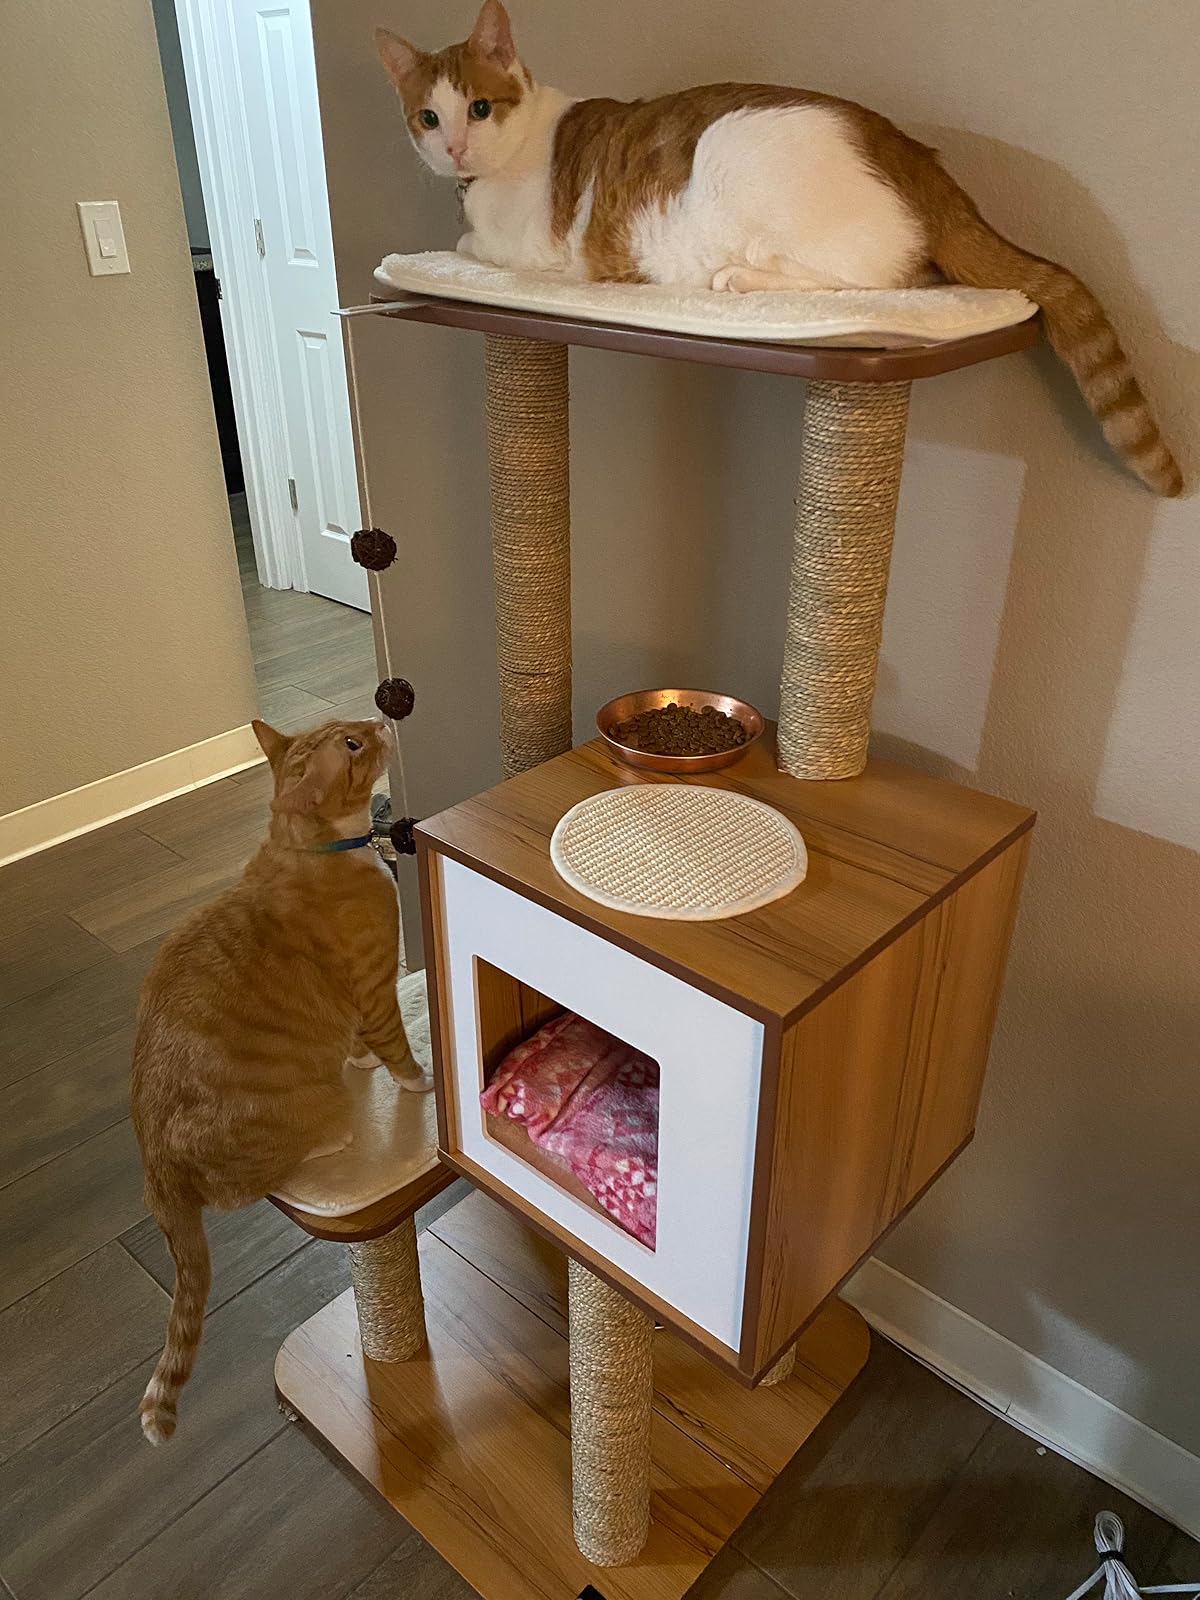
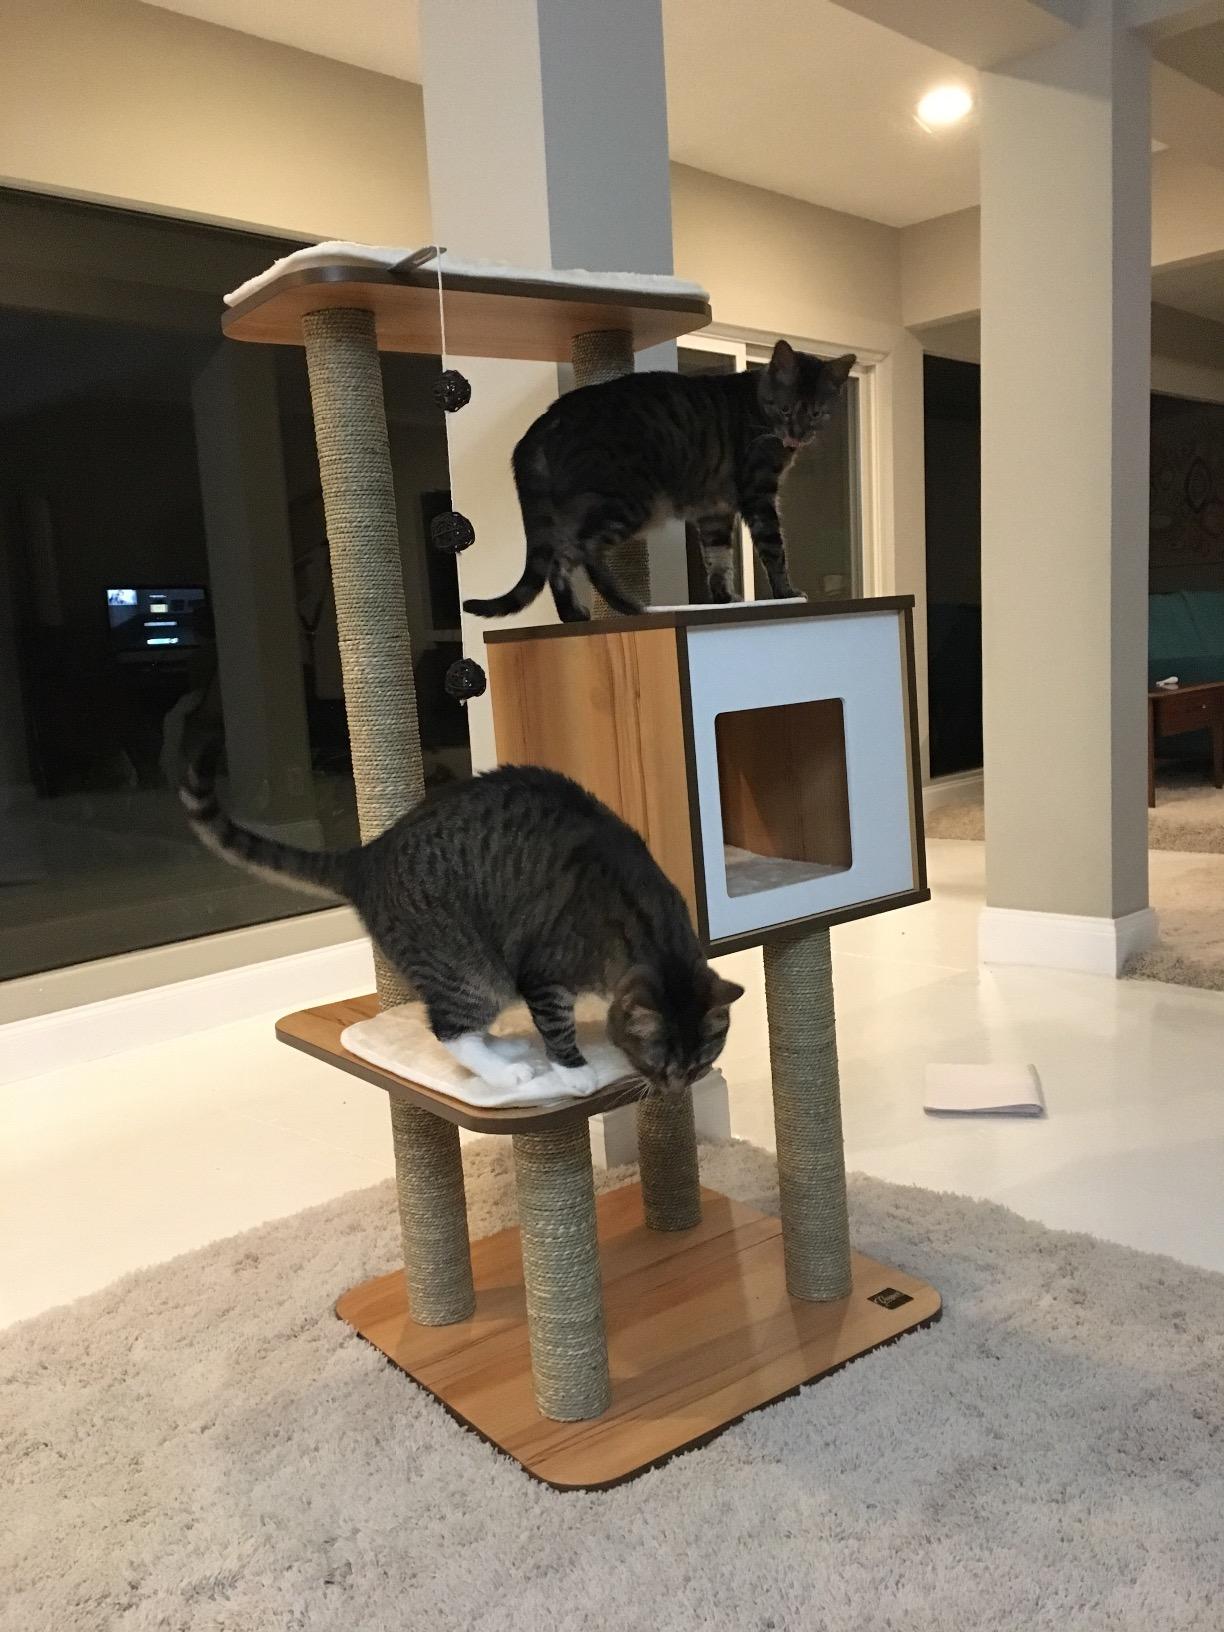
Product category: items_cat tree
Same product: yes